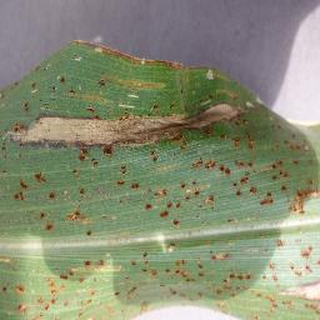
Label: corn_northern_leaf_blight